Packard 300

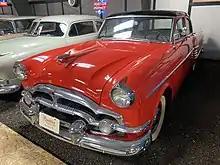
1954 Packard Cavalier

In 1954, the Cavalier was once again offered as a four-door sedan only, but the range also lost its subseries, and the Caribbean was moved into the senior Packard line, where it remained until Packard transferred manufacturing to South Bend in 1956. The 1954 Cavalier featured "slash" trim on the rear doors. It used the same 127 in (3,226 mm) wheelbase as the premium-level Patrician series but with the straight-eight engine as in the Clipper. This 327 cu in (5.4 L) I8 engine, equipped with a four-barrel Carter carburetor, was rated at 185 hp (138 kW; 188 PS).